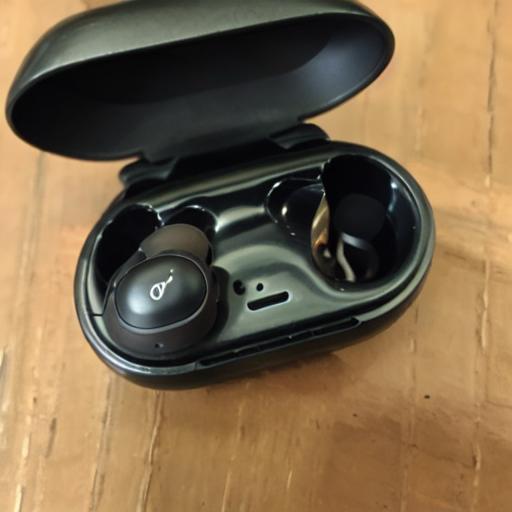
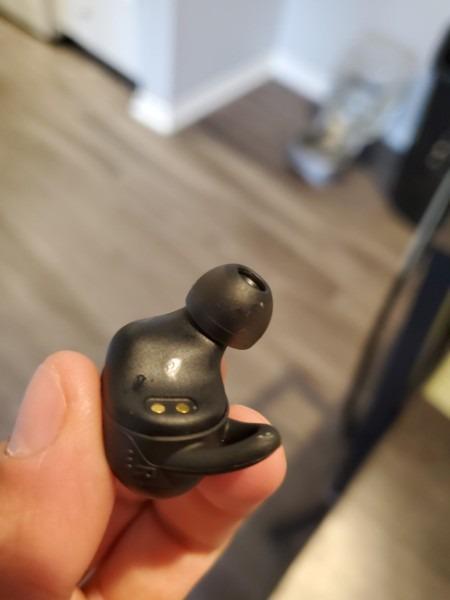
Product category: earbuds
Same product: no